Part Three (The Pacific)

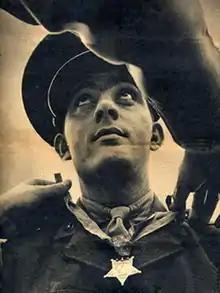
The real Basilone receiving the Medal of Honor

Leckie's experiences on leave are loosely based on those described in "Helmet for My Pillow". The character of Stella is a composite character based on numerous flings Leckie had in Melbourne, one of whom - the "Drink Waitress" - makes an unrelated cameo appearance offering drinks to Basilone and Morgan. While Leckie's and Juergens' sentencing to military prison for drunkenly pulling a handgun on a superior did happen, the circumstances had nothing to do with Leckie's love life and were instead the pinnacle of numerous confrontations between Leckie and his superior.